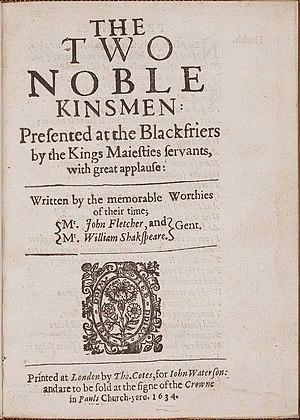
Boire et déboires ou Un soûlon c'est bien mais deux c'est mieux est le 15ᵉ épisode de la saison 15 de la série télévisée d'animation Les Simpson.
La question de la paternité des œuvres de Shakespeare porte sur l'éventualité que les œuvres attribuées à William Shakespeare aient été écrites par un autre que le natif de Stratford-upon-Avon. Les « anti-stratfordiens » — dénomination collective des tenants des diverses théories qui partagent cette hypothèse — voient dans le Shakespeare de Stratford un prête-nom destiné à protéger l'identité du ou des auteurs réels, qui pour des raisons propres n'auraient pas voulu ou pas pu endosser publiquement ce statut. Bien qu'elle ait suscité un grand intérêt dans le public, cette position est considérée comme « marginale » par la quasi-unanimité des spécialistes de Shakespeare et des historiens de la littérature, dont la plupart ne l'évoquent jamais que pour en réfuter ou en relativiser les arguments.